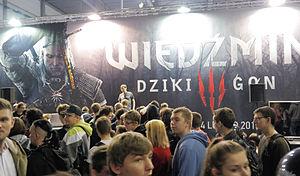
The Witcher 3: Wild Hunt est un jeu vidéo de type action-RPG développé par le studio polonais CD Projekt RED. Sorti le 19 mai 2015 sur PC, PlayStation 4 et Xbox One, puis sur Nintendo Switch le 15 octobre 2019, il fait suite narrativement à The Witcher et The Witcher 2: Assassins of Kings. Il est ainsi le troisième jeu vidéo à prendre place dans l'univers littéraire du Sorceleur, créé par l'écrivain polonais Andrzej Sapkowski, mais aussi le dernier à présenter les aventures de Geralt de Riv.